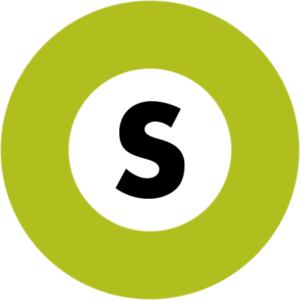
Higashi-Ōjima est une station du métro de Tokyo sur la ligne Shinjuku dans l'arrondissement de Kōtō à Tokyo. Elle est exploitée par le Bureau des Transports de la Métropole de Tokyo.
Ichinoe est une station du métro de Tokyo sur la ligne Shinjuku dans l'arrondissement d'Edogawa à Tokyo. Elle est exploitée par le Bureau des Transports de la Métropole de Tokyo.
Mizue est une station du métro de Tokyo sur la ligne Shinjuku dans l'arrondissement d'Edogawa à Tokyo. Elle est exploitée par le Bureau des Transports de la Métropole de Tokyo.
Iwamotochō est une station du métro de Tokyo sur la ligne Shinjuku dans l'arrondissement de Chiyoda à Tokyo. Elle est exploitée par le Bureau des Transports de la Métropole de Tokyo.